Niha, Zahlé

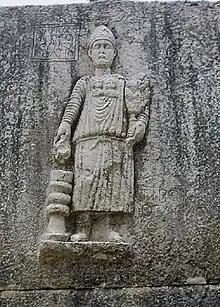
The statue of the priest at the entrance of the Lower Great Temple

Opposite the creek lies the Great Temple which was extensively restored by the government of Lebanon in the 1950s. Towering nearly , the temple was built during the 2nd and 3rd centuries AD and was apparently used for a mysterious cult that spread during that era, similar to the temple of Bacchus in Baalbeck. The temple was also dedicated to the god Hadaranes and goddess Atargatis, as well as to a young god who played the role of their son. The entrance of the temple faces east; it is built over a large podium and accessed through a three-part stairway leading to a portico with four columns with Corinthian-style capitals. To the left of the stairway, a carved relief depicts a priest with two icons on his chest, representing a god and a goddess. He is wearing a hat with a crescent carved on it, and he holds a floral water sprinkler in his left hand and a cup in his right hand, which pours holy water onto a small altar.